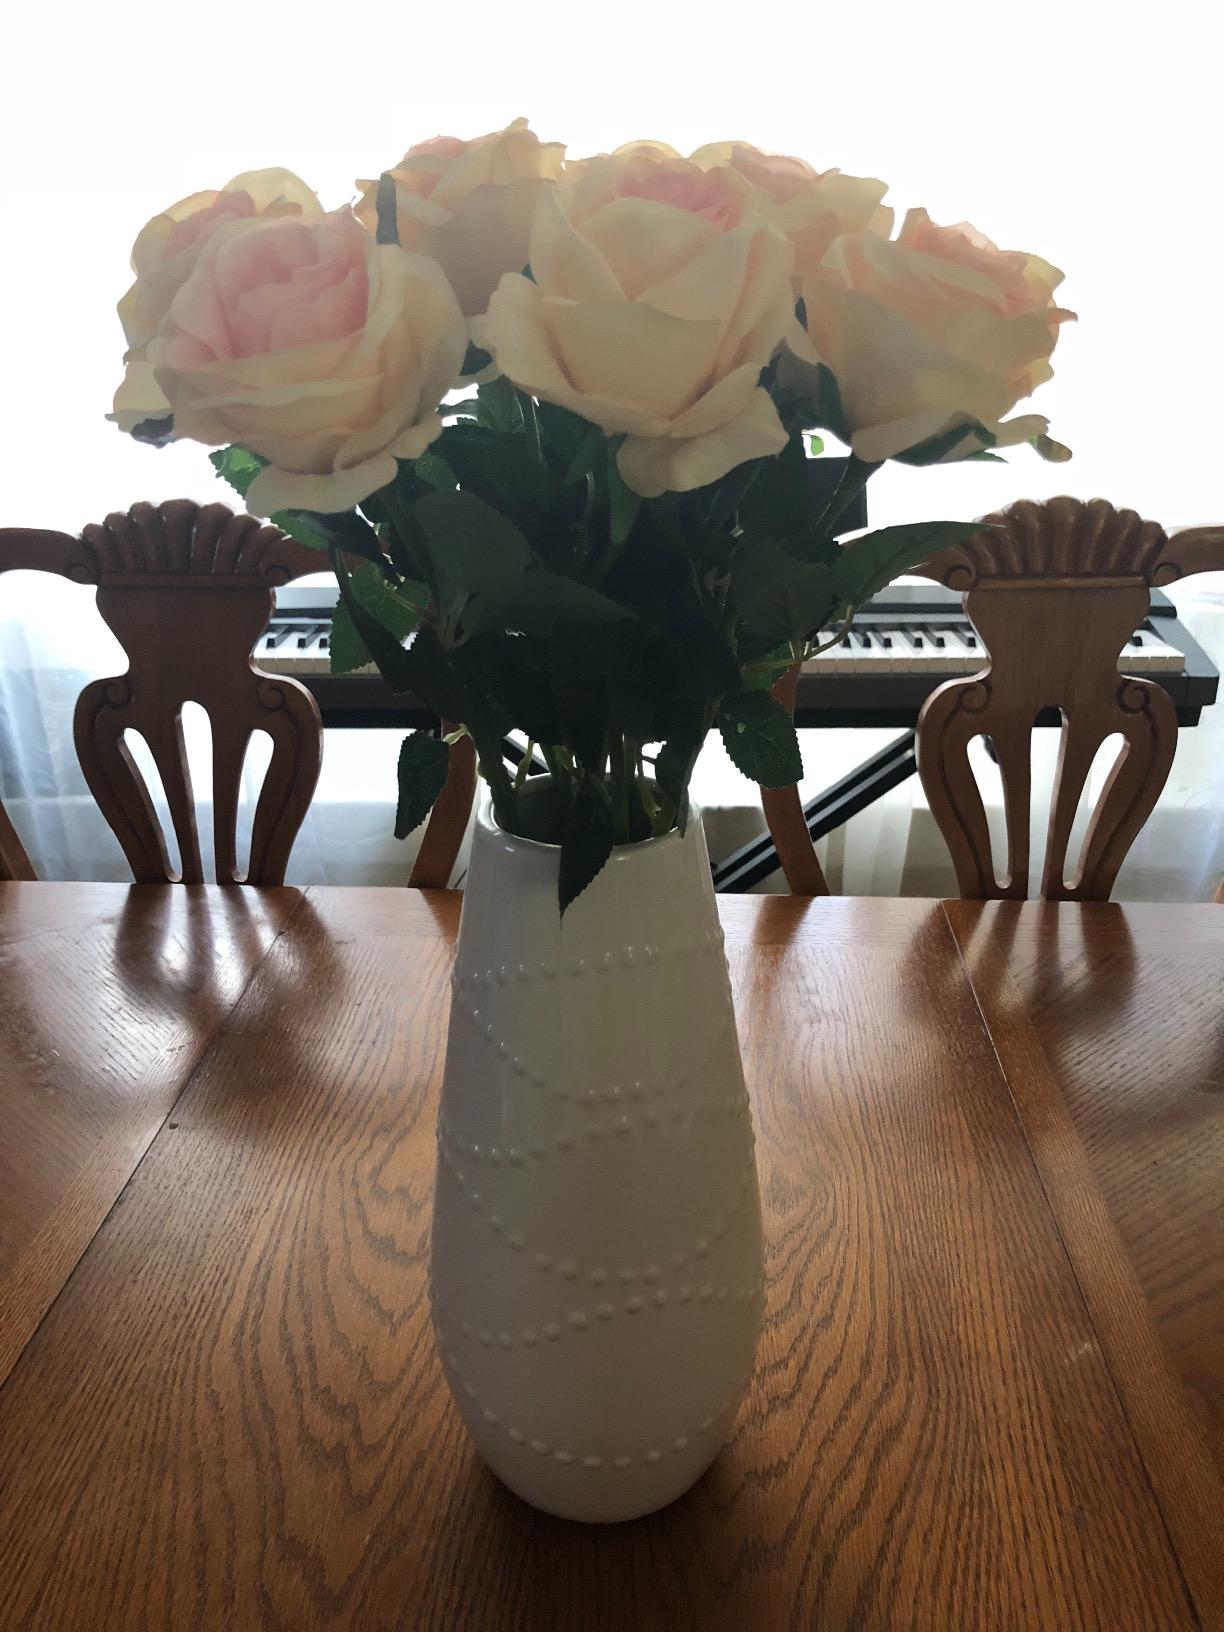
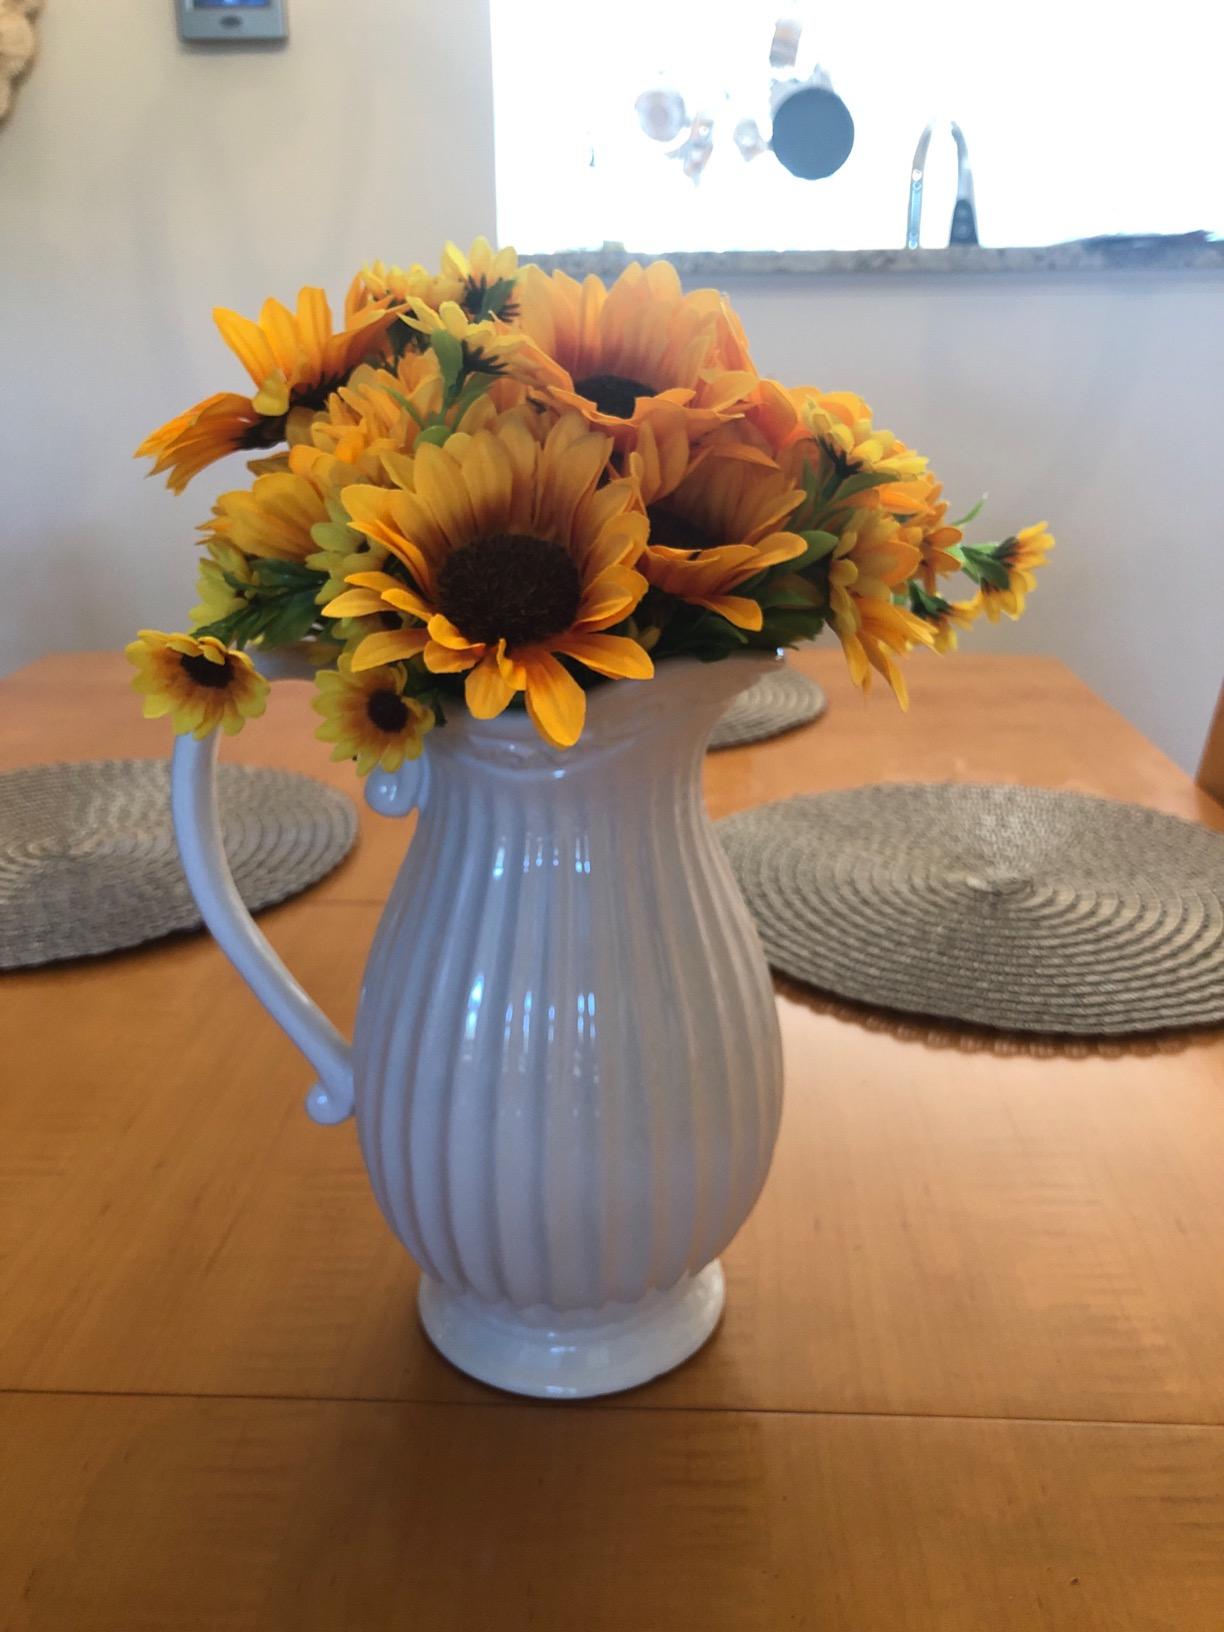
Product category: vase
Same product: no